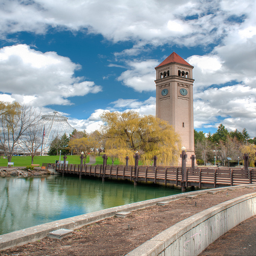
A bridge crosses a river to a clock tower on the other side.
A clock tower is past a bridge over a river.
A walkway and lake next to a tan clock tower.
A body of water with a bridge running across it running by a clock tower.
A clock tower sitting in front of a river.